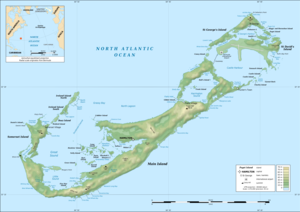
Carte topographqiue de l'archipel des Bermudes, Grande-Bretagne, dans l'Océan Atlantique Nord.Note